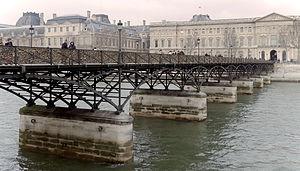
Pont des Arts avec en arrière-plan le palais du Louvre - Paris Ier et VI This building is inscrit au titre des Monuments Historiques. It is indexed in the Base Mérimée, a database of architectural heritage maintained by the French Ministry of Culture,